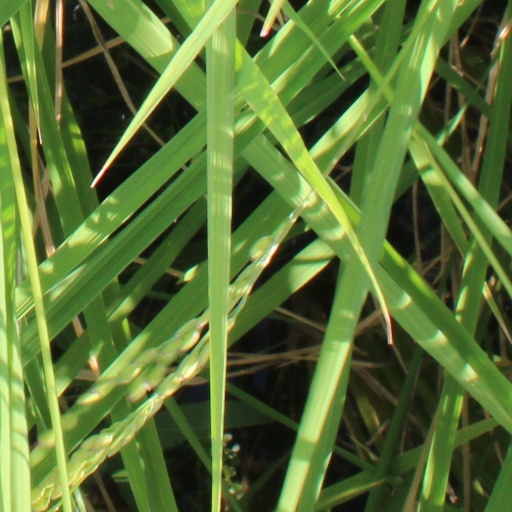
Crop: rice